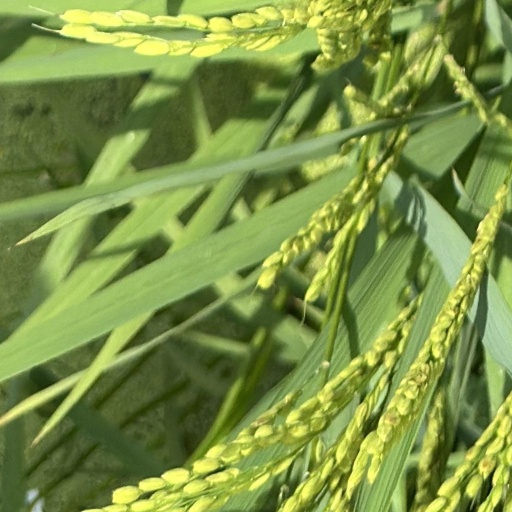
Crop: rice